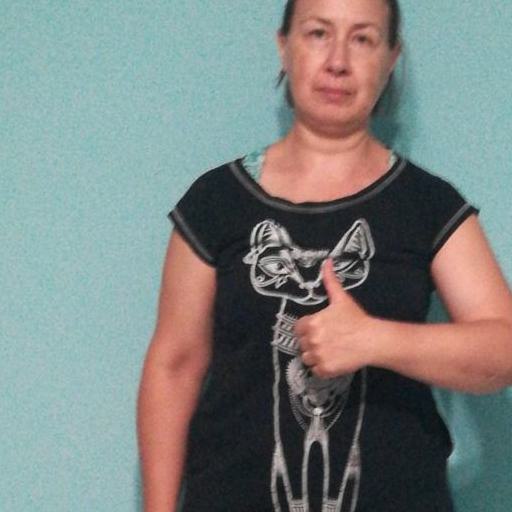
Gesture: like